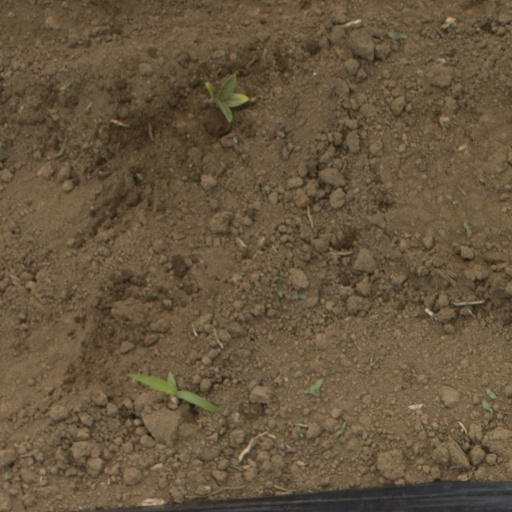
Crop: Jerusalem artichoke